Capture of Rome

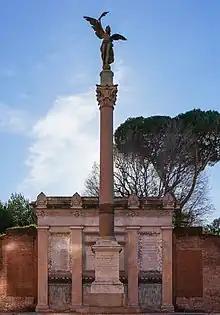
Monument and victory column to the Capture of Rome, at the site of the breach near Porta Pia

For nearly sixty years thereafter, relations between the Papacy and the Italian government were hostile, and the status of the Pope became known as the "Roman Question".